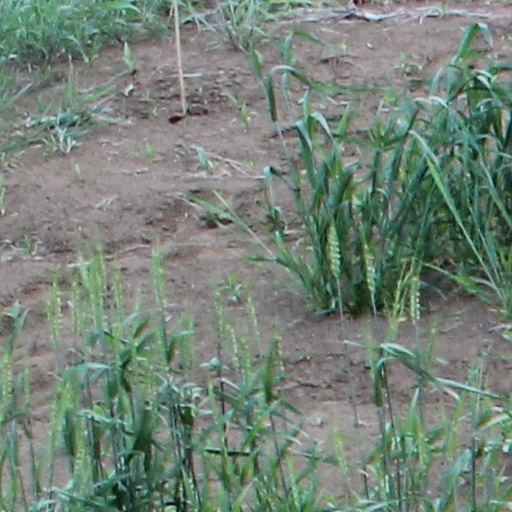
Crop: wheat